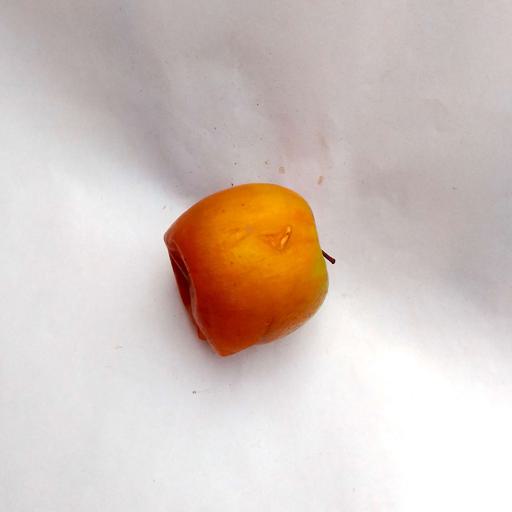
Label: bruised